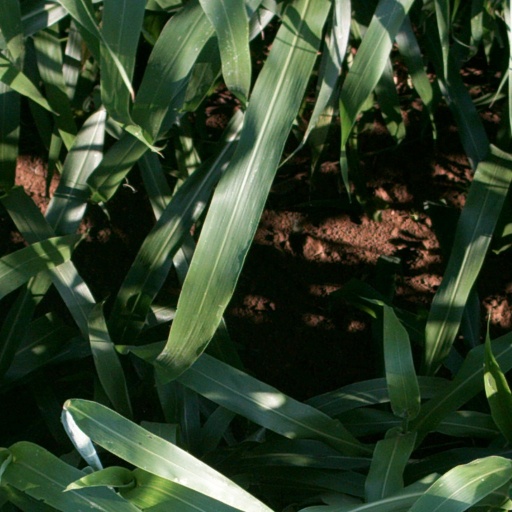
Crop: sorghum